Chop Suey (1985 video game)

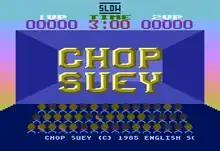

Chop Suey is a martial arts fighting game developed by Adam Billyard for the Atari 8-bit computers. It was published in 1985 by English Software. Antic Software published the game in the US. The title is a repurposing of American Chinese cuisine dish of the same name.